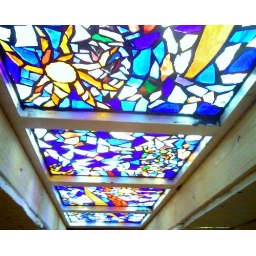
Stained glass sky light in the newly constructed drum room. Thanks christina!